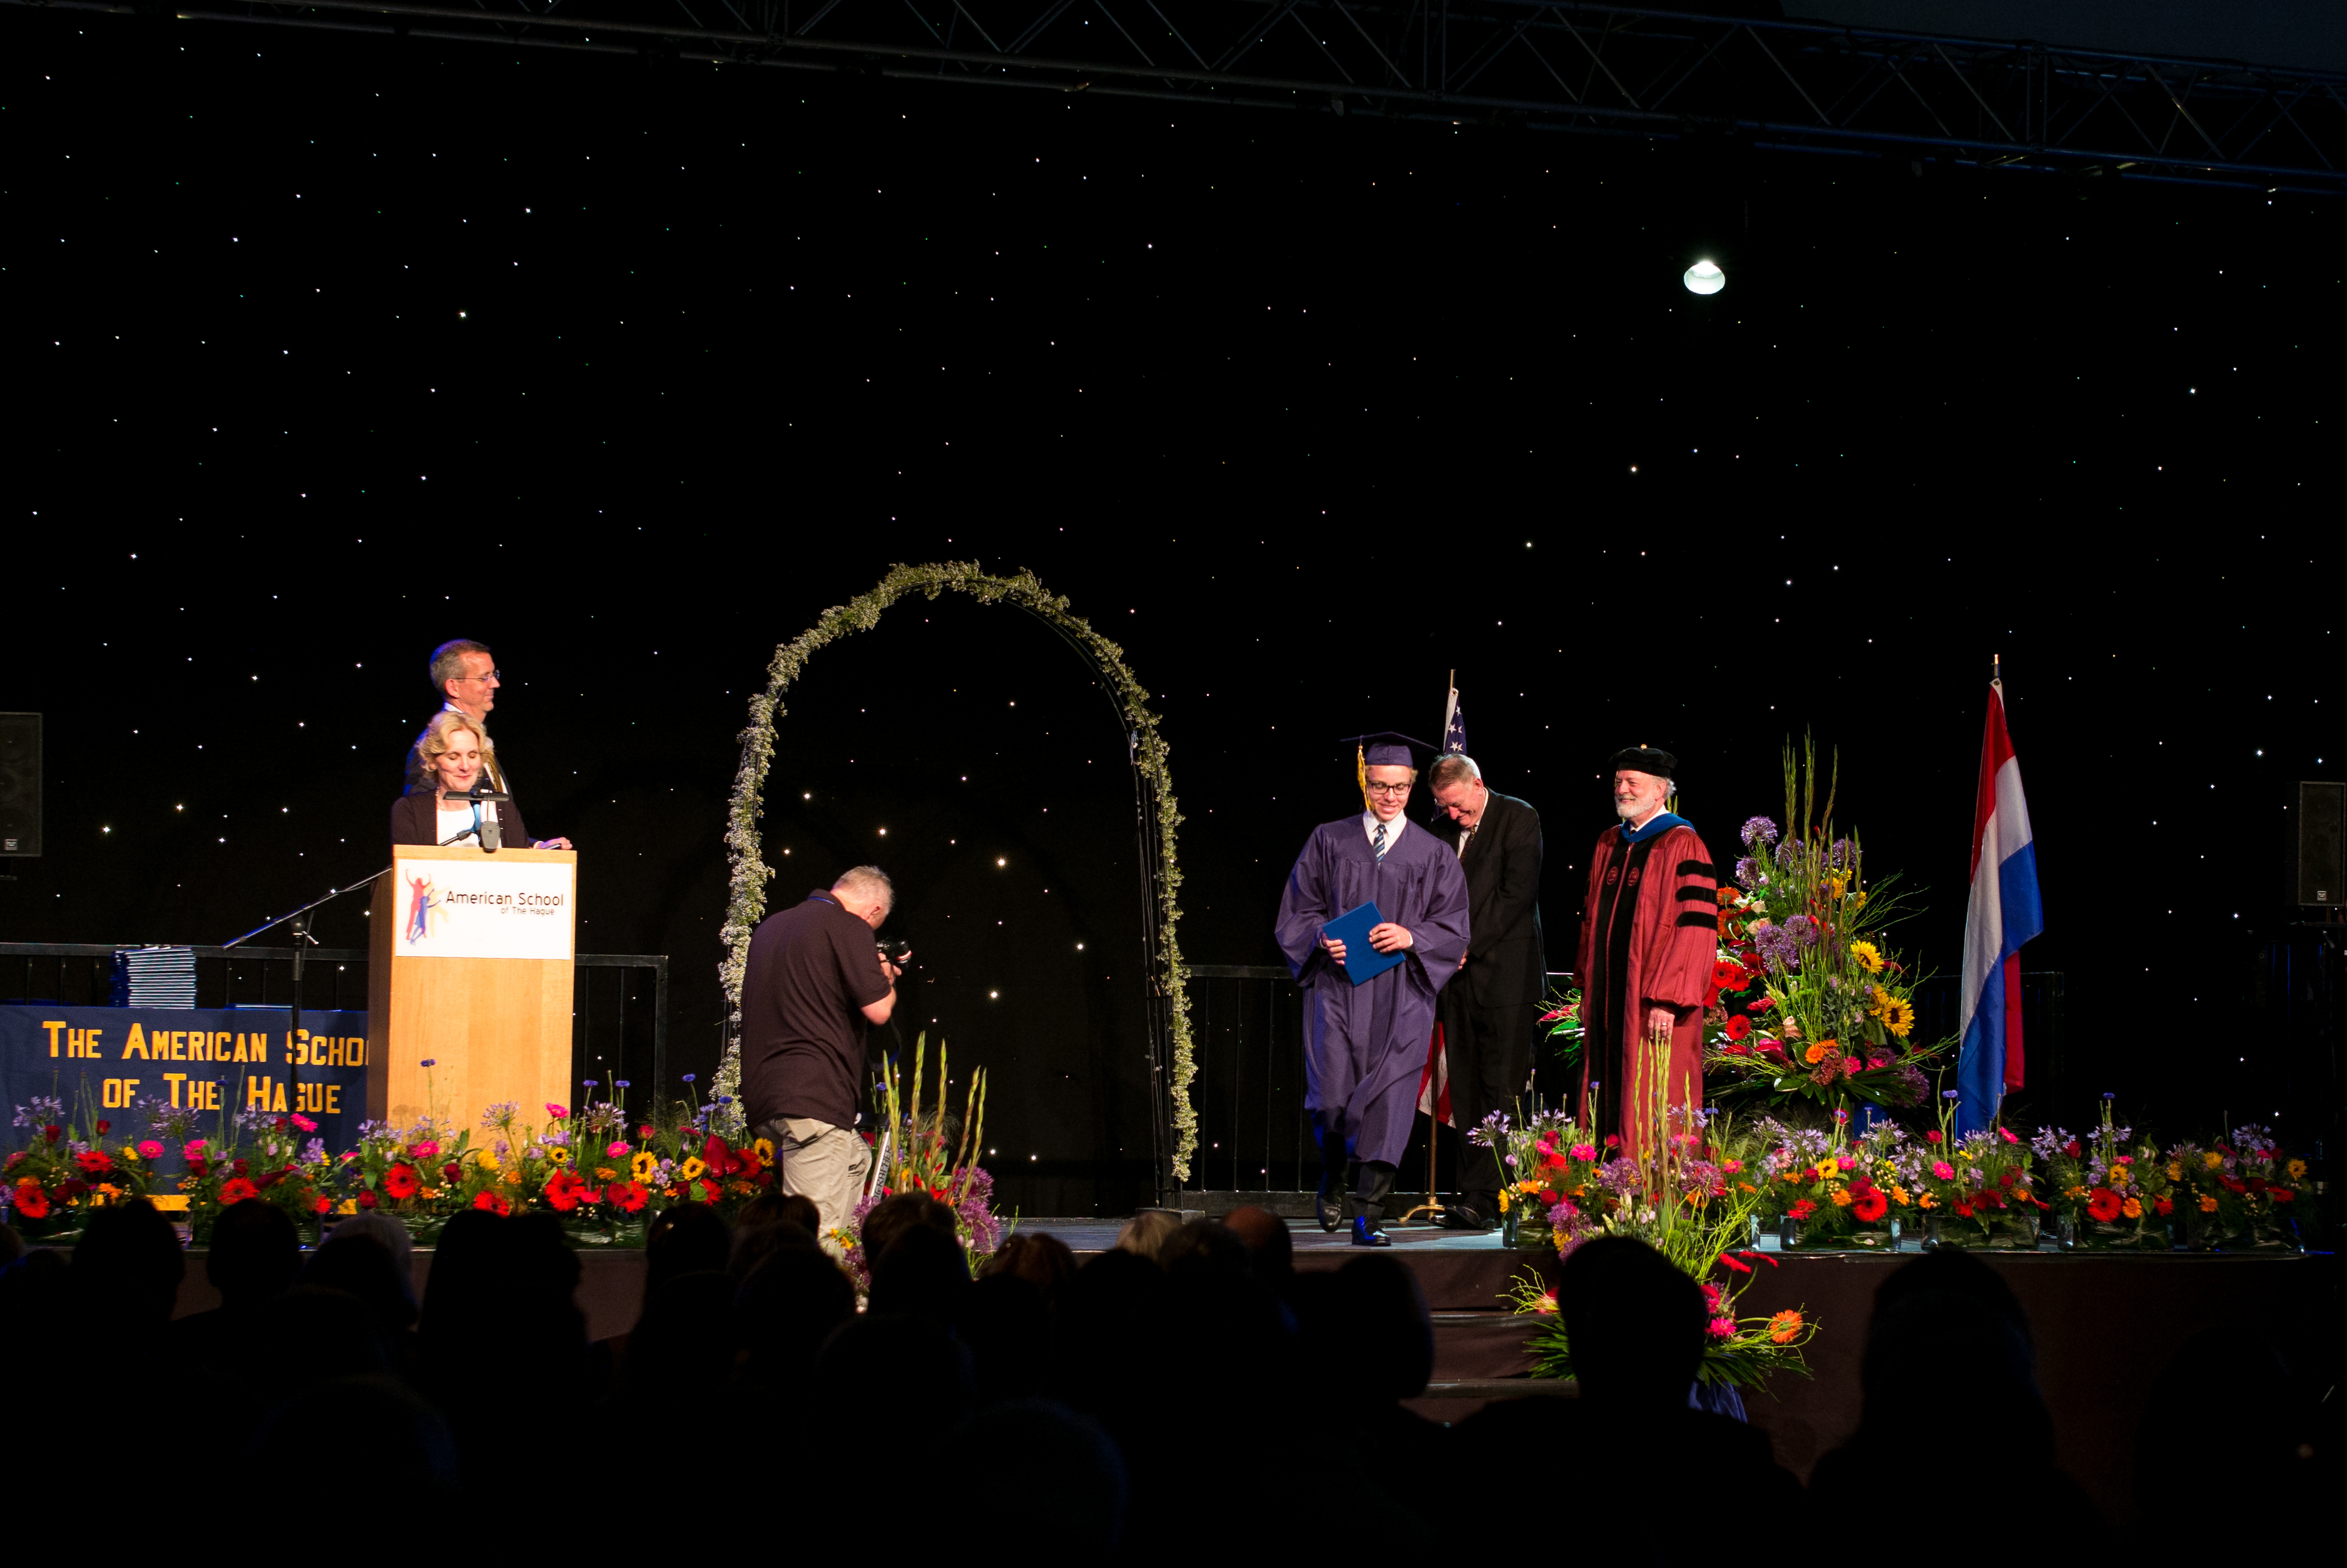
night, europe, high, ash, christmas, christmas decoration, holland, hague, netherlands, international, stage, m, american, students, performance, cap, 50, school, senior, leica, 240, summilux, wassenaar, graduation, gown, christmas lights, musical theatre